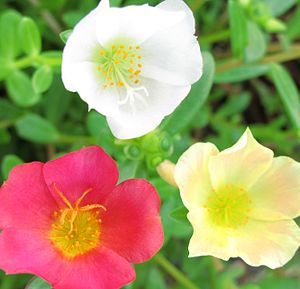
Portulak-familien
Have-Portulak (Portulacca oleracea).
Portulak-familien er udbredt i hele verden, dog med tyngdepunkt i det vestlige Nordamerika. De er sukkulente og for det meste urteagtige planter. Bladene er modsatte og ofte kødfulde. Her nævnes kun de slægter, som er repræsenteret ved arter, der er vildtvoksende i Danmark, eller som dyrkes her.